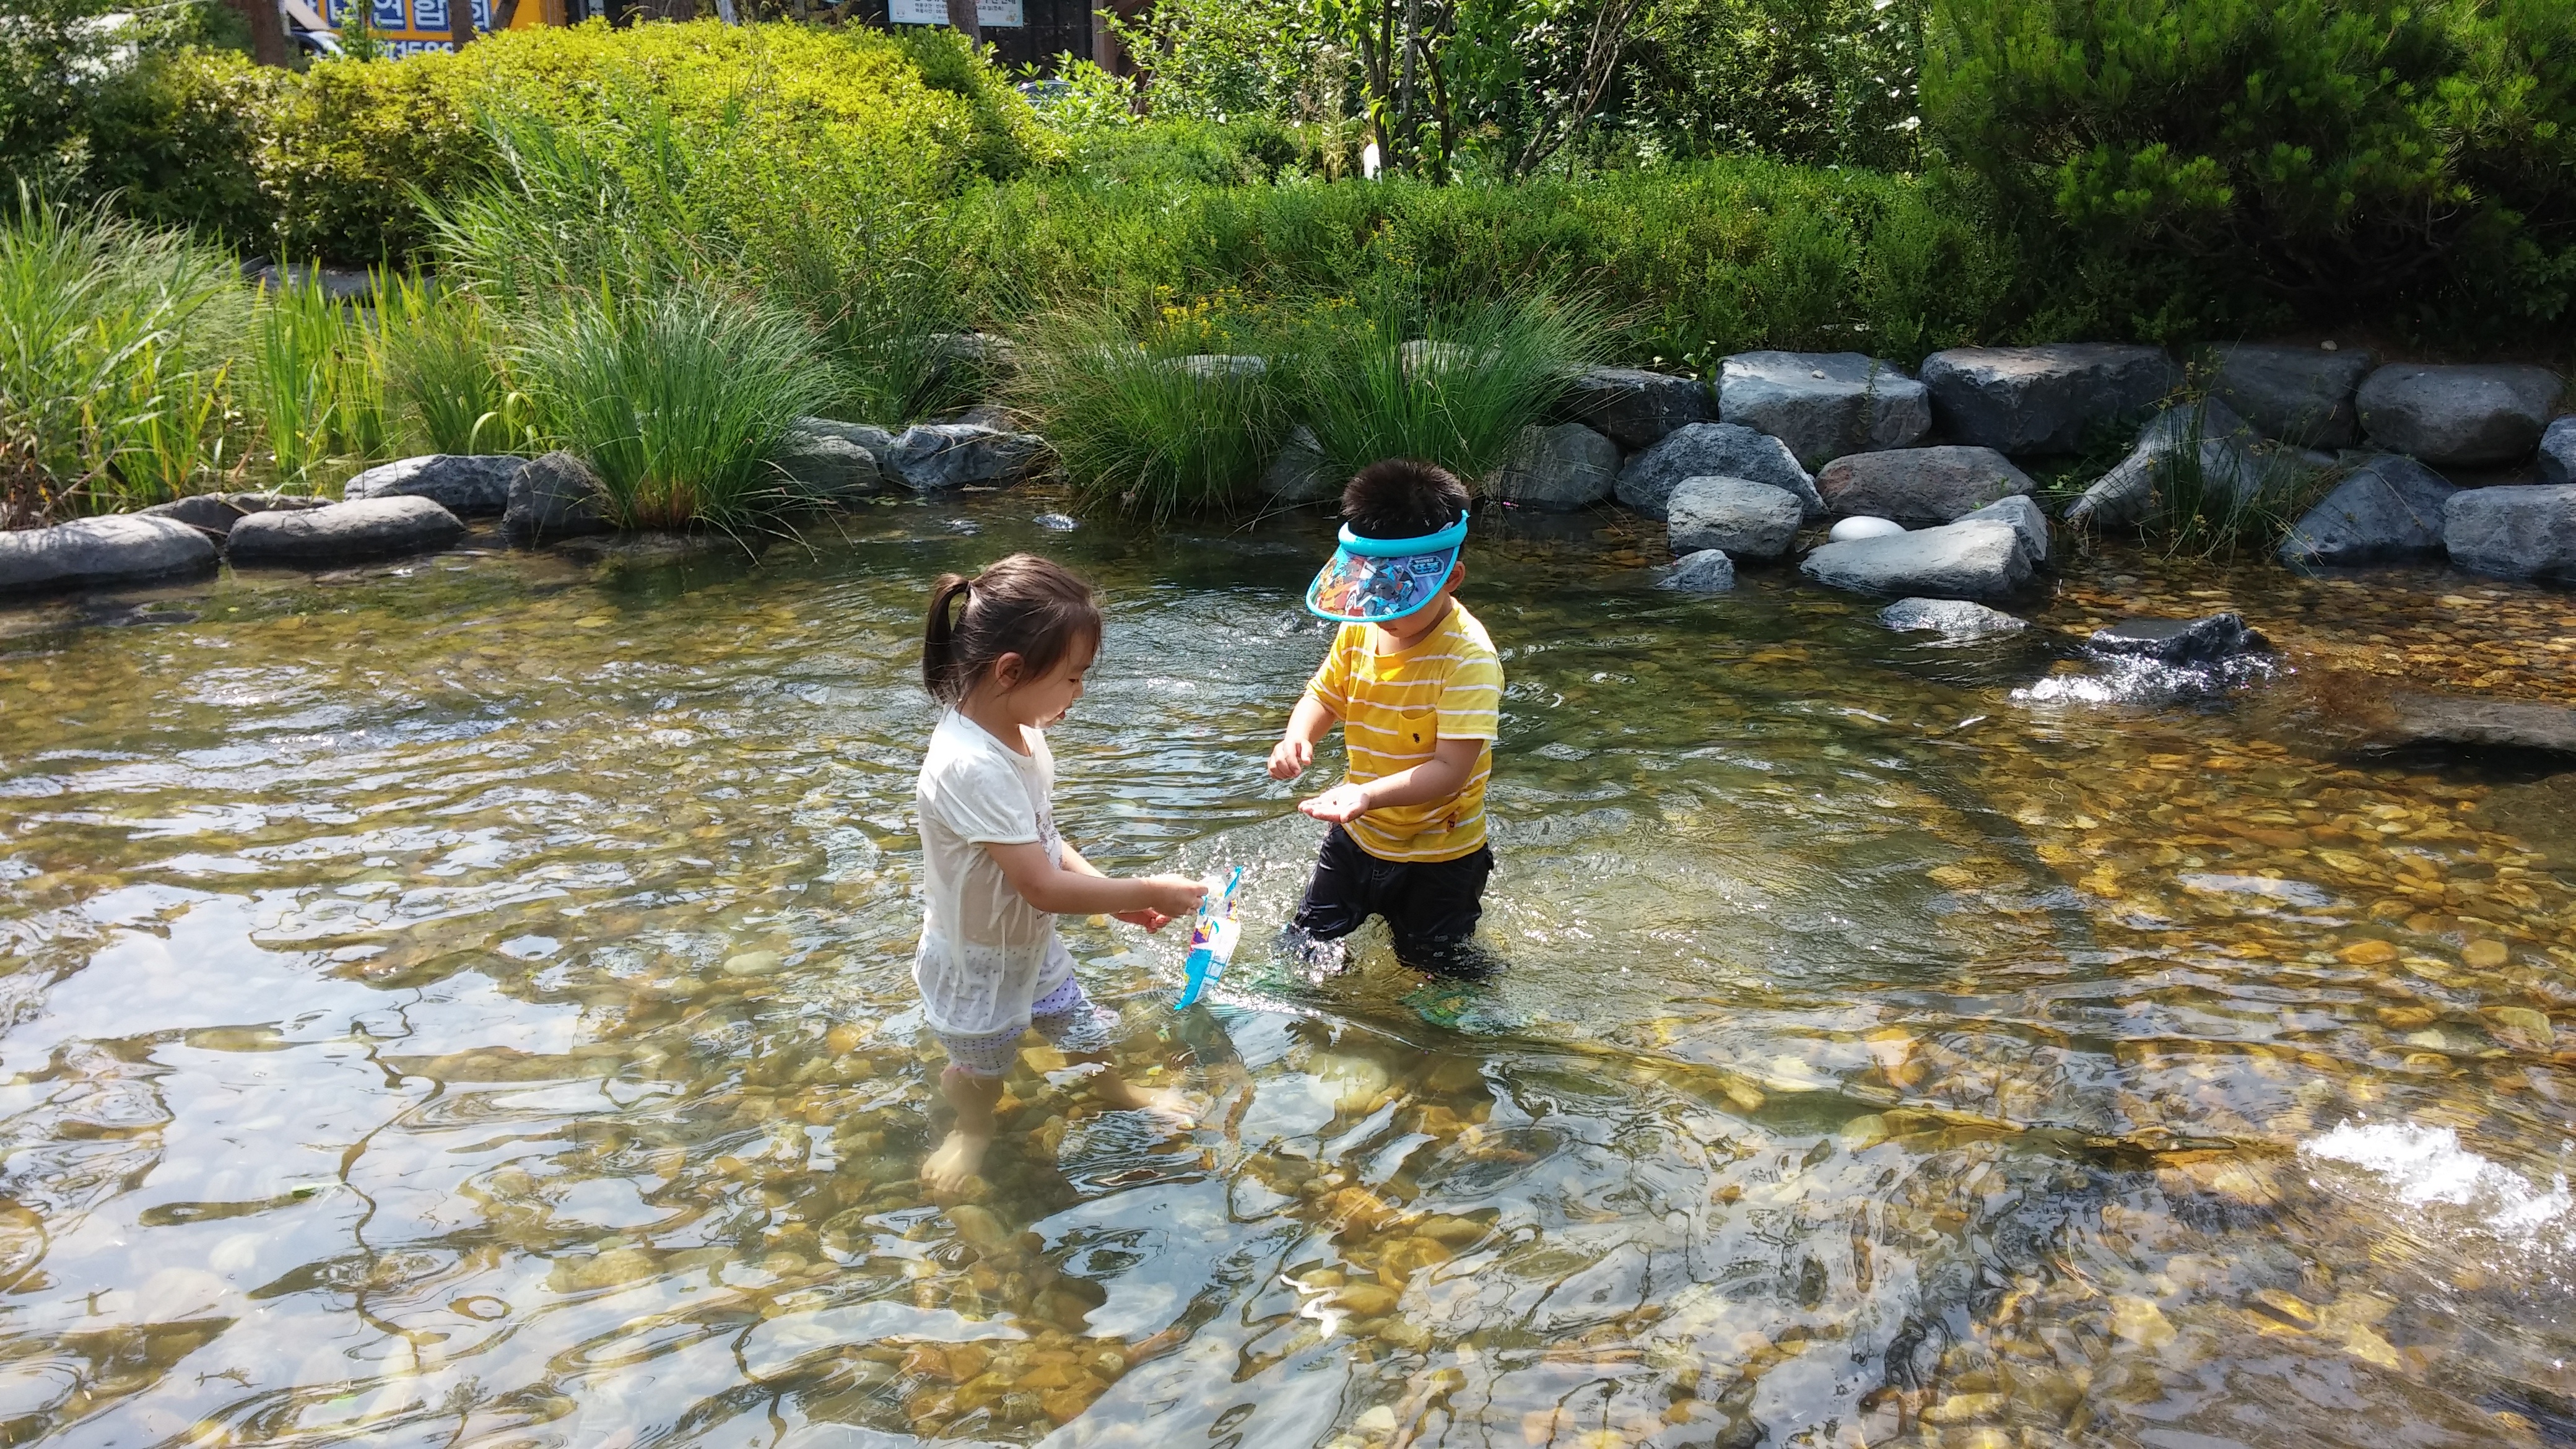
water, river, dip, summer, pond, stream, body of water, watercourse, paddlers, the creek, fish pond